Constantine Louloudis

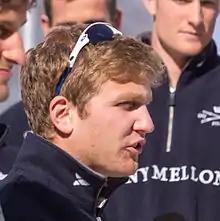
Louloudis at The Boat Races 2015

Constantine Michael Louloudis (born 15 September 1991) is a Greek-British rower. He is an Olympic medal winner, two-time world champion and four-time Boat Race winner.